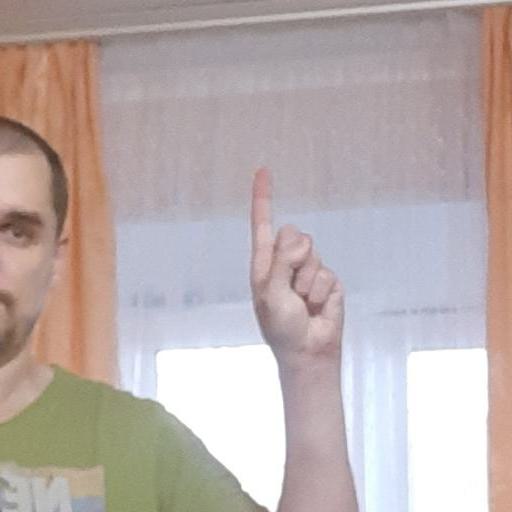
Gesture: one